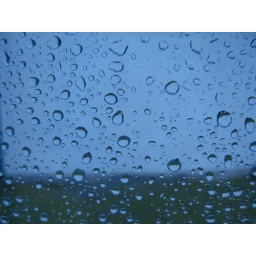
Rain drops on a glass panel taken in my office one afternoon